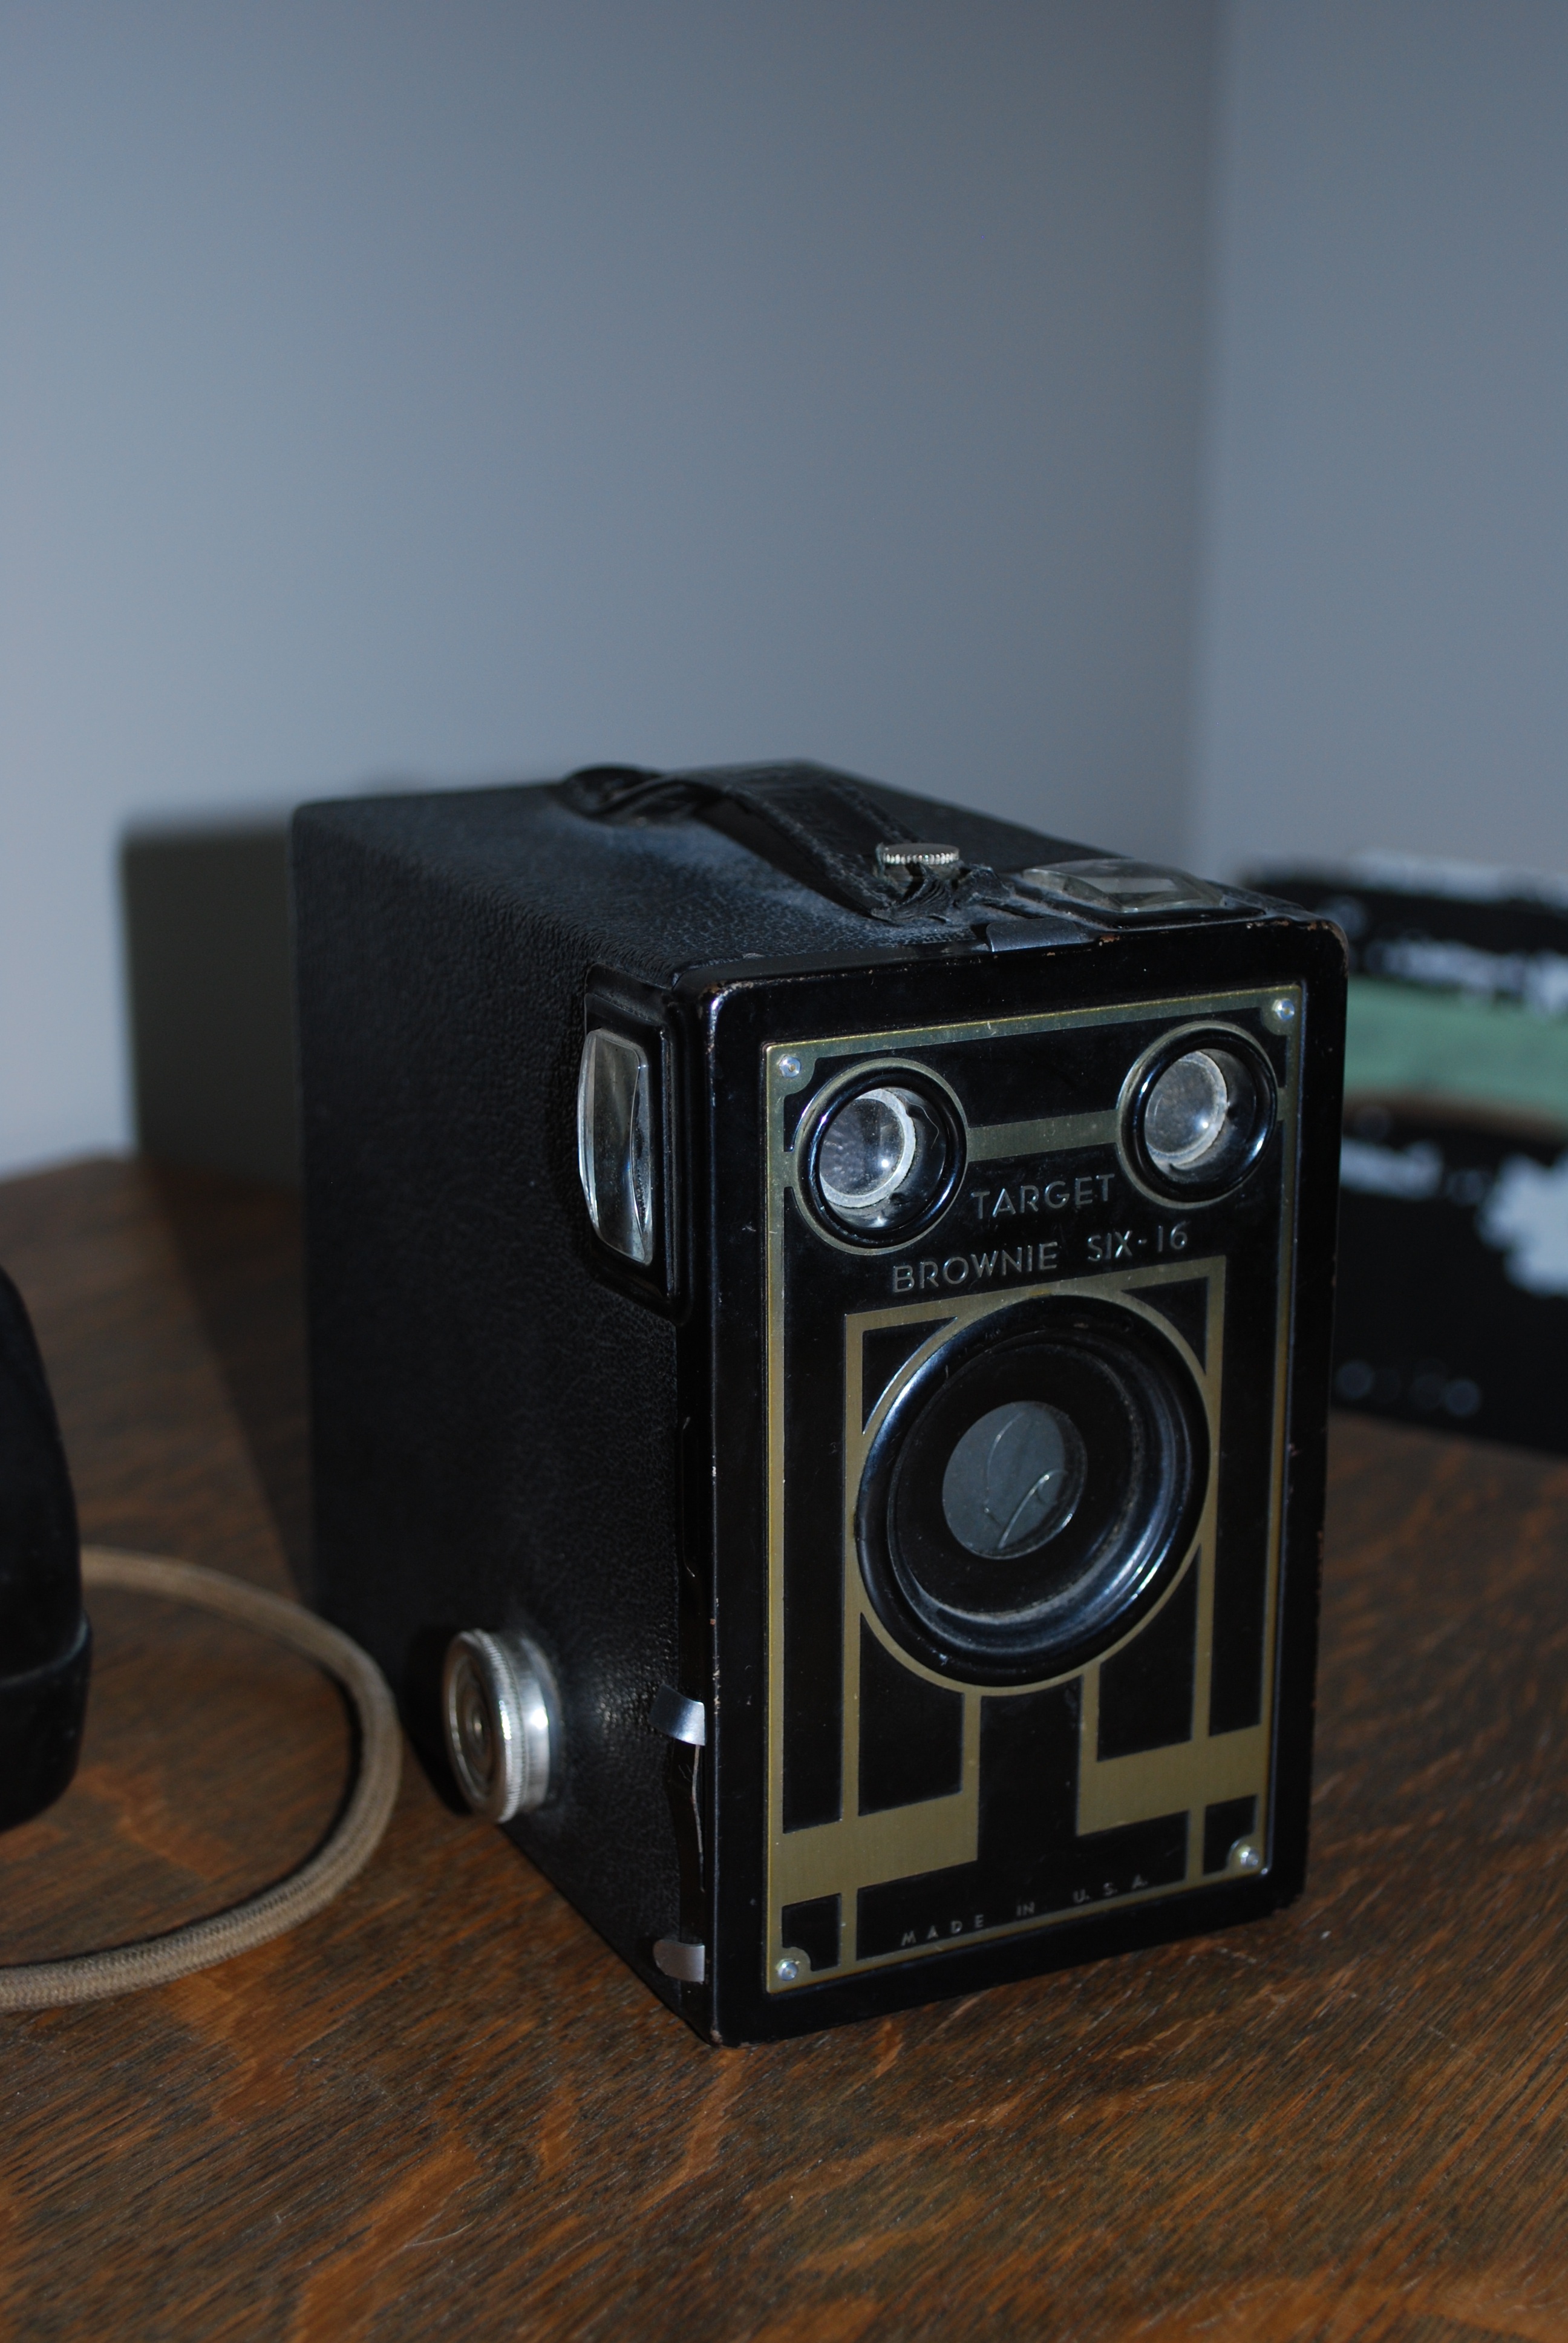
technology, vintage, photo, film camera, black, old camera, electronics, multimedia, antiques, electronic device, stereophonic sound